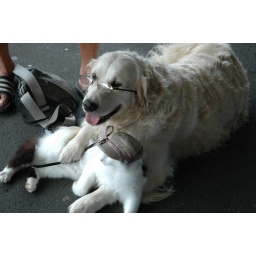
Cat in a hat & Dog with glasses